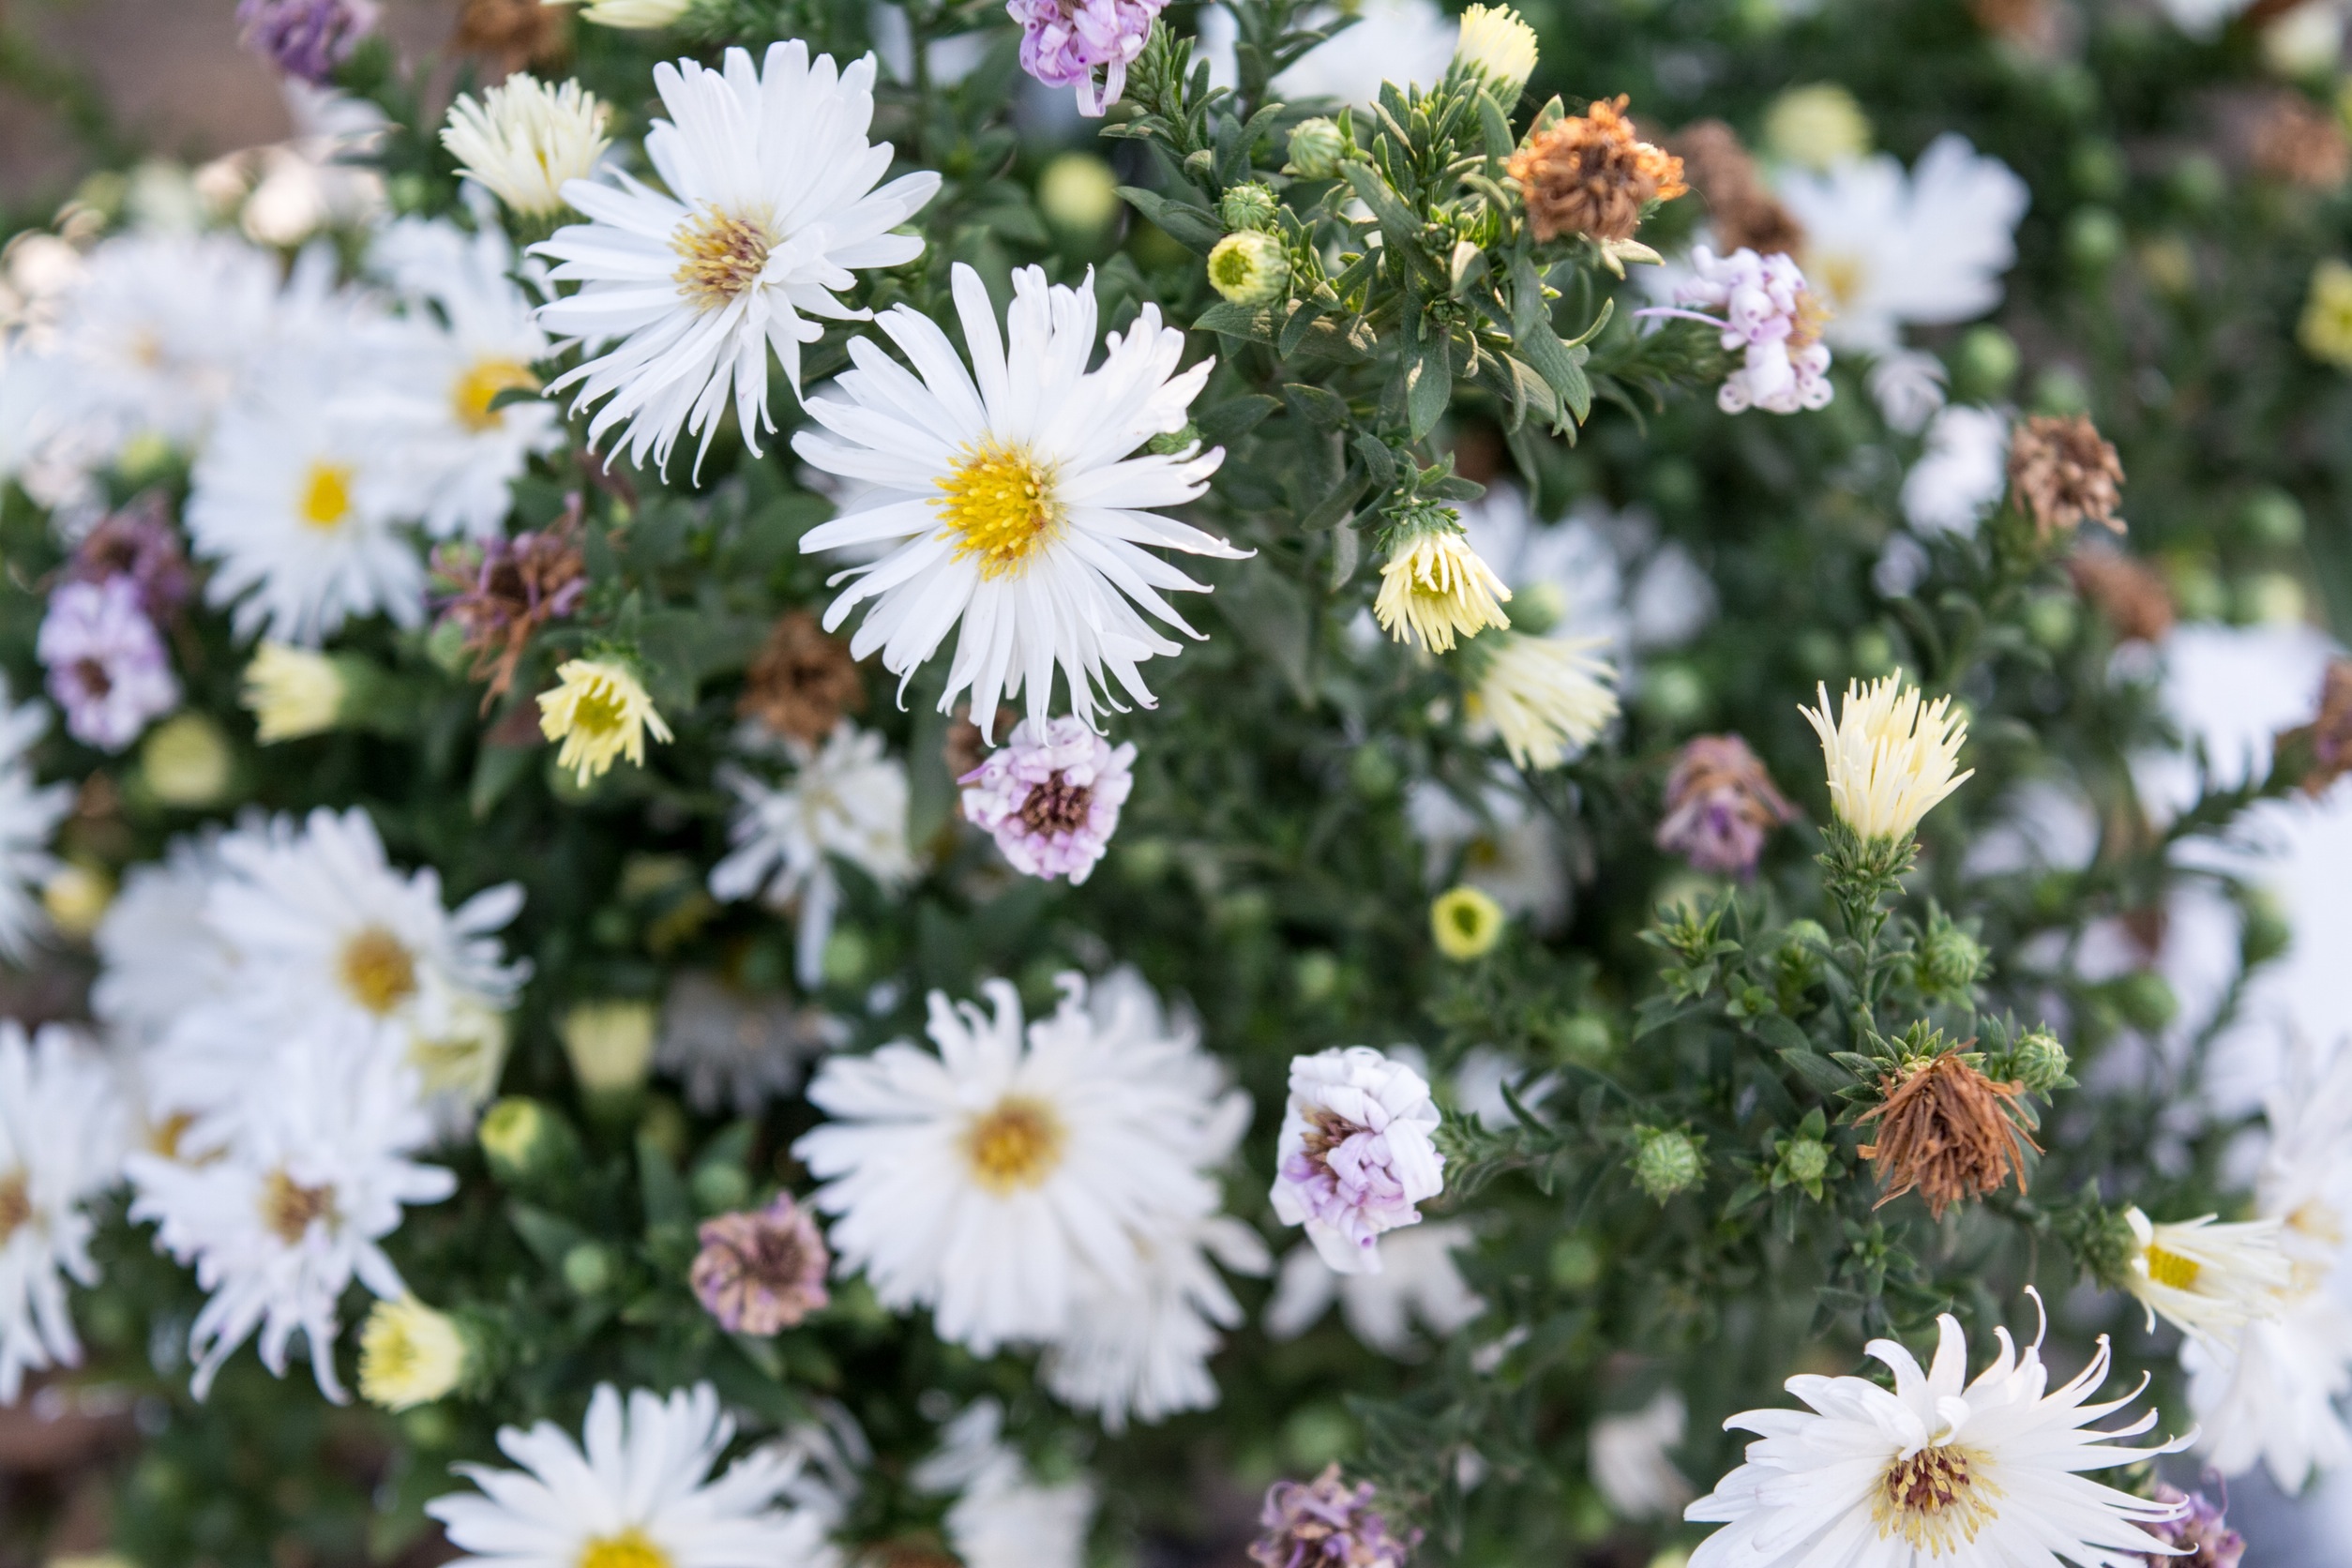
nature, grass, blossom, growth, plant, white, flower, purple, summer, daisy, spring, green, natural, botany, blooming, yellow, garden, flora, season, plants, wildflower, flowers, outdoors, aster, gardener, flowering plant, daisy family, oxeye daisy, annual plant, land plant, chamaemelum nobile, marguerite daisy, tanacetum parthenium, chrysanths